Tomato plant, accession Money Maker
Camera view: bottom (45 deg); turntable rotation: 240 degrees
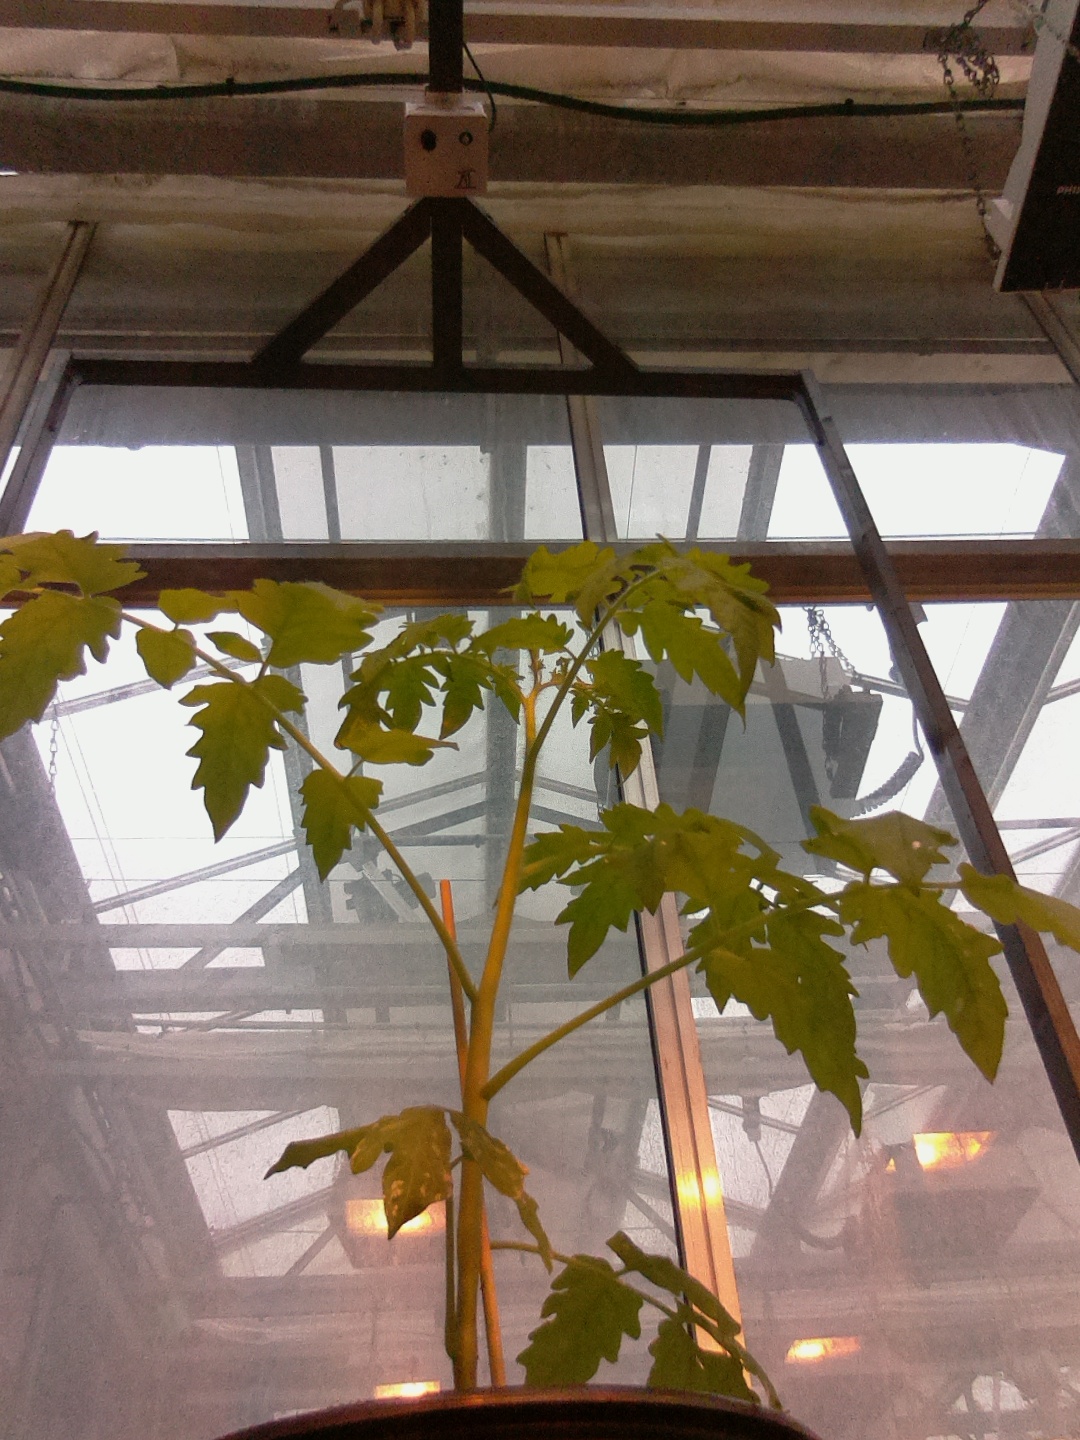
BBCH growth stage 13: 6 of true leaves visible